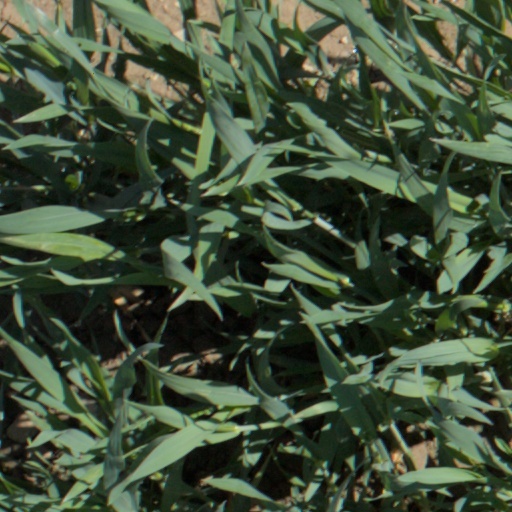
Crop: wheat